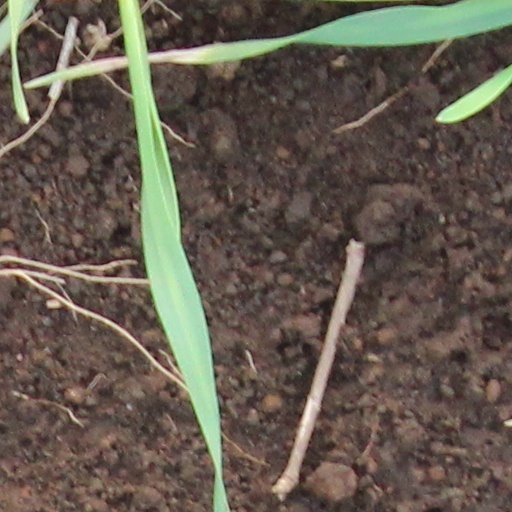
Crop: wheat